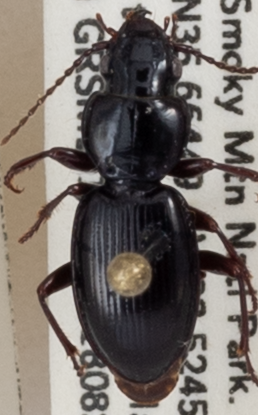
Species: Cyclotrachelus freitagi
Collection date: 2018-08-21
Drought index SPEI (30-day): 0.992
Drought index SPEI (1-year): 0.732
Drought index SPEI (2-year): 0.32